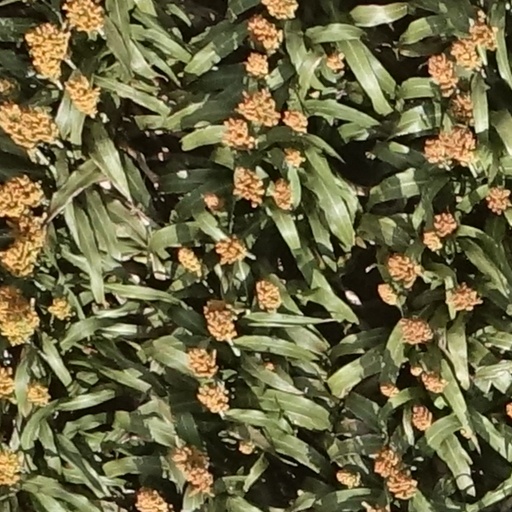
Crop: sorghum